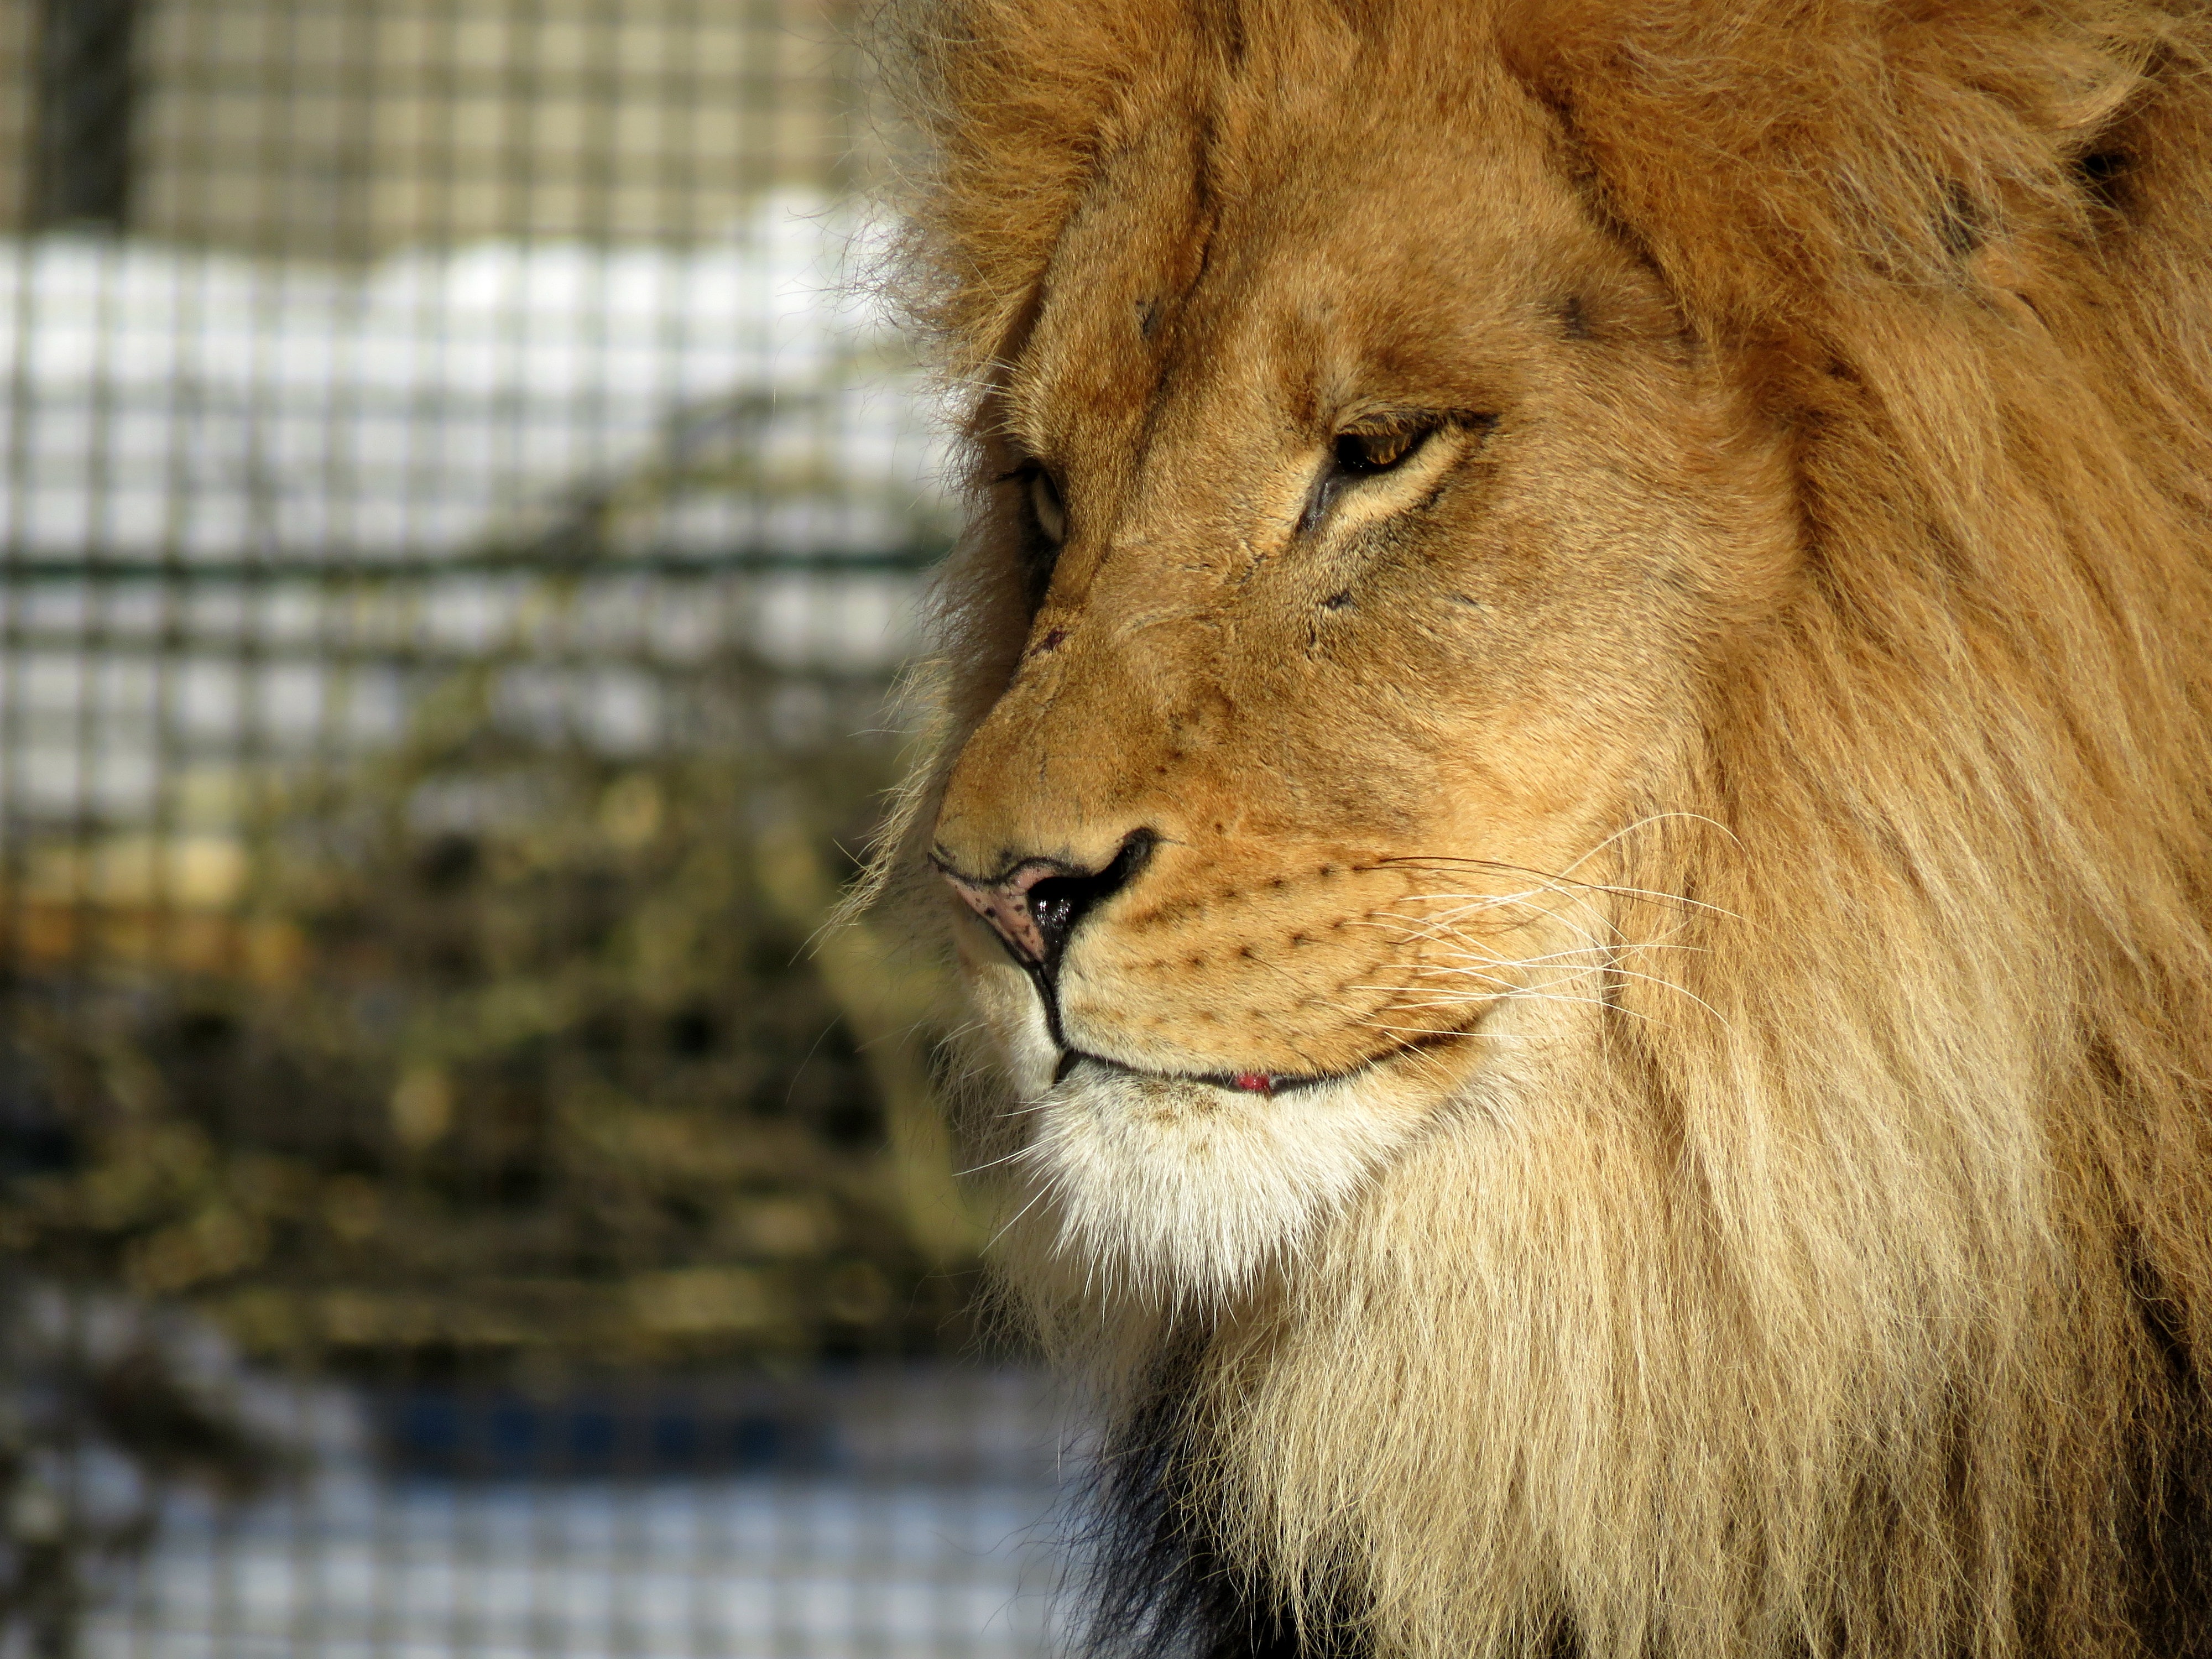
animal, male, wildlife, zoo, fur, mane, fauna, lion, big cat, whiskers, snout, organism, big cats, masai lion, terrestrial animal